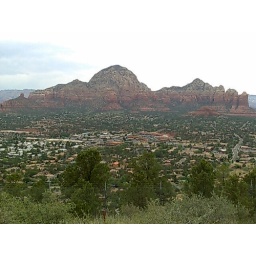
Sedona red rocks in Sedona